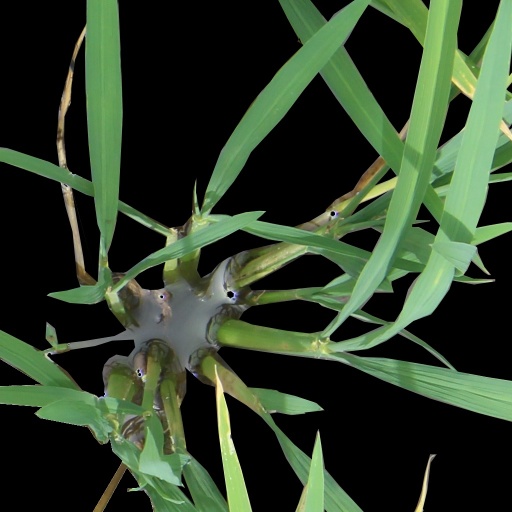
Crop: rice